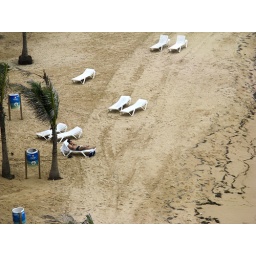
Out the window of my room at La Concha on the beach in San Juan, PR